Succession (30 Rock)

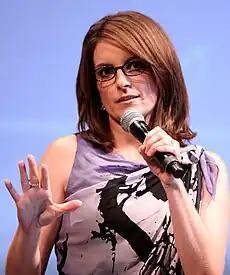
Alan Sepinwell of "The Star-Ledger" said that this episode "showcased" Tina Fey as an actress.

"Succession" was viewed by an average of 5.5 million American viewers upon its original broadcast. The episode also achieved a 2.8/7 in the key 18- to 49-year-old demographic. The 2.8 refers to 2.8% of all 18- to 49-year-olds, and the 7 refers to 7% of all 18- to 49-year-olds watching television at the time of the broadcast. The episode also ranked first place among males aged 18–34 against episodes of "" and "Grey's Anatomy".